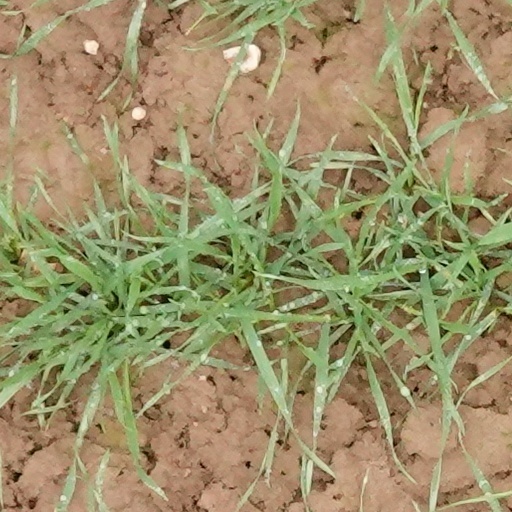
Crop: wheat